Sentinel Secondary School

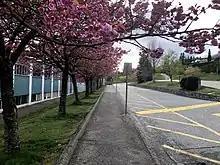
School driveway looking towards main entrance

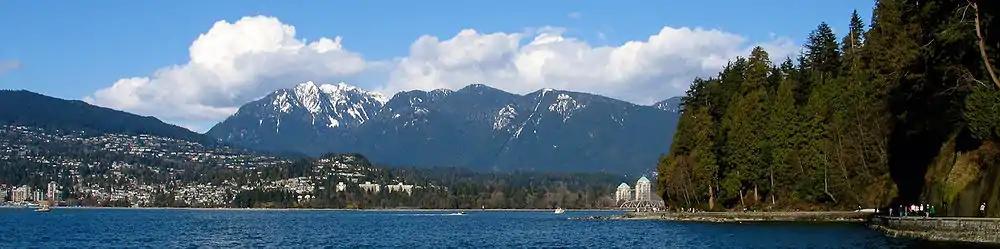
Sentinel Secondary School is located in the British Properties, West Vancouver

The school motto, "Summis Cum Animis", is Latin for "with the greatest possible spirit." It was proposed along with a new silver and blue shield logo, by the late Fred Robinson (died 1999), longtime teacher of English and Latin, in 1988 to replace the original motto ""Servo"" ("I serve"), in part because, Robinson advised, the verb ""servo, servire"" has connotations of slavery. At the same time, Robinson proposed replacing the school colours (brown and white) with the current blue and silver.